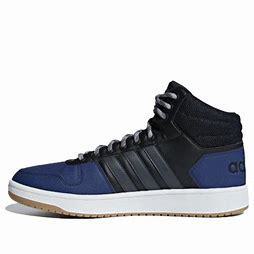
Brand: adidas
Model: neo Adidas NEO Hoops 2 Mid